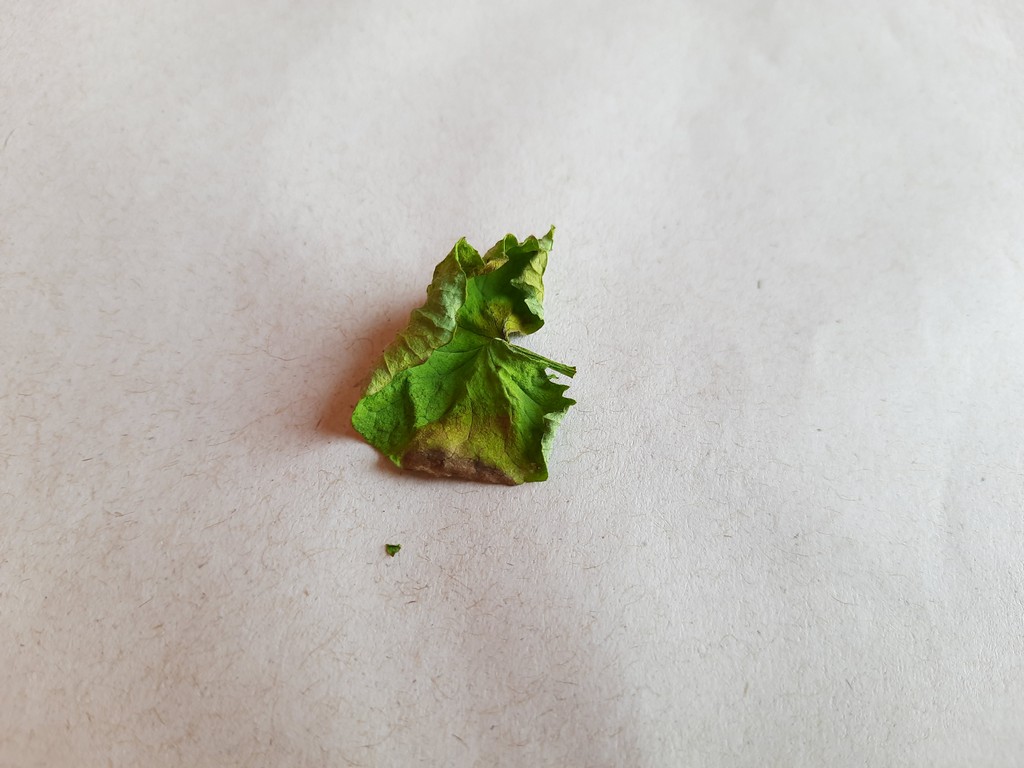
Label: Dried